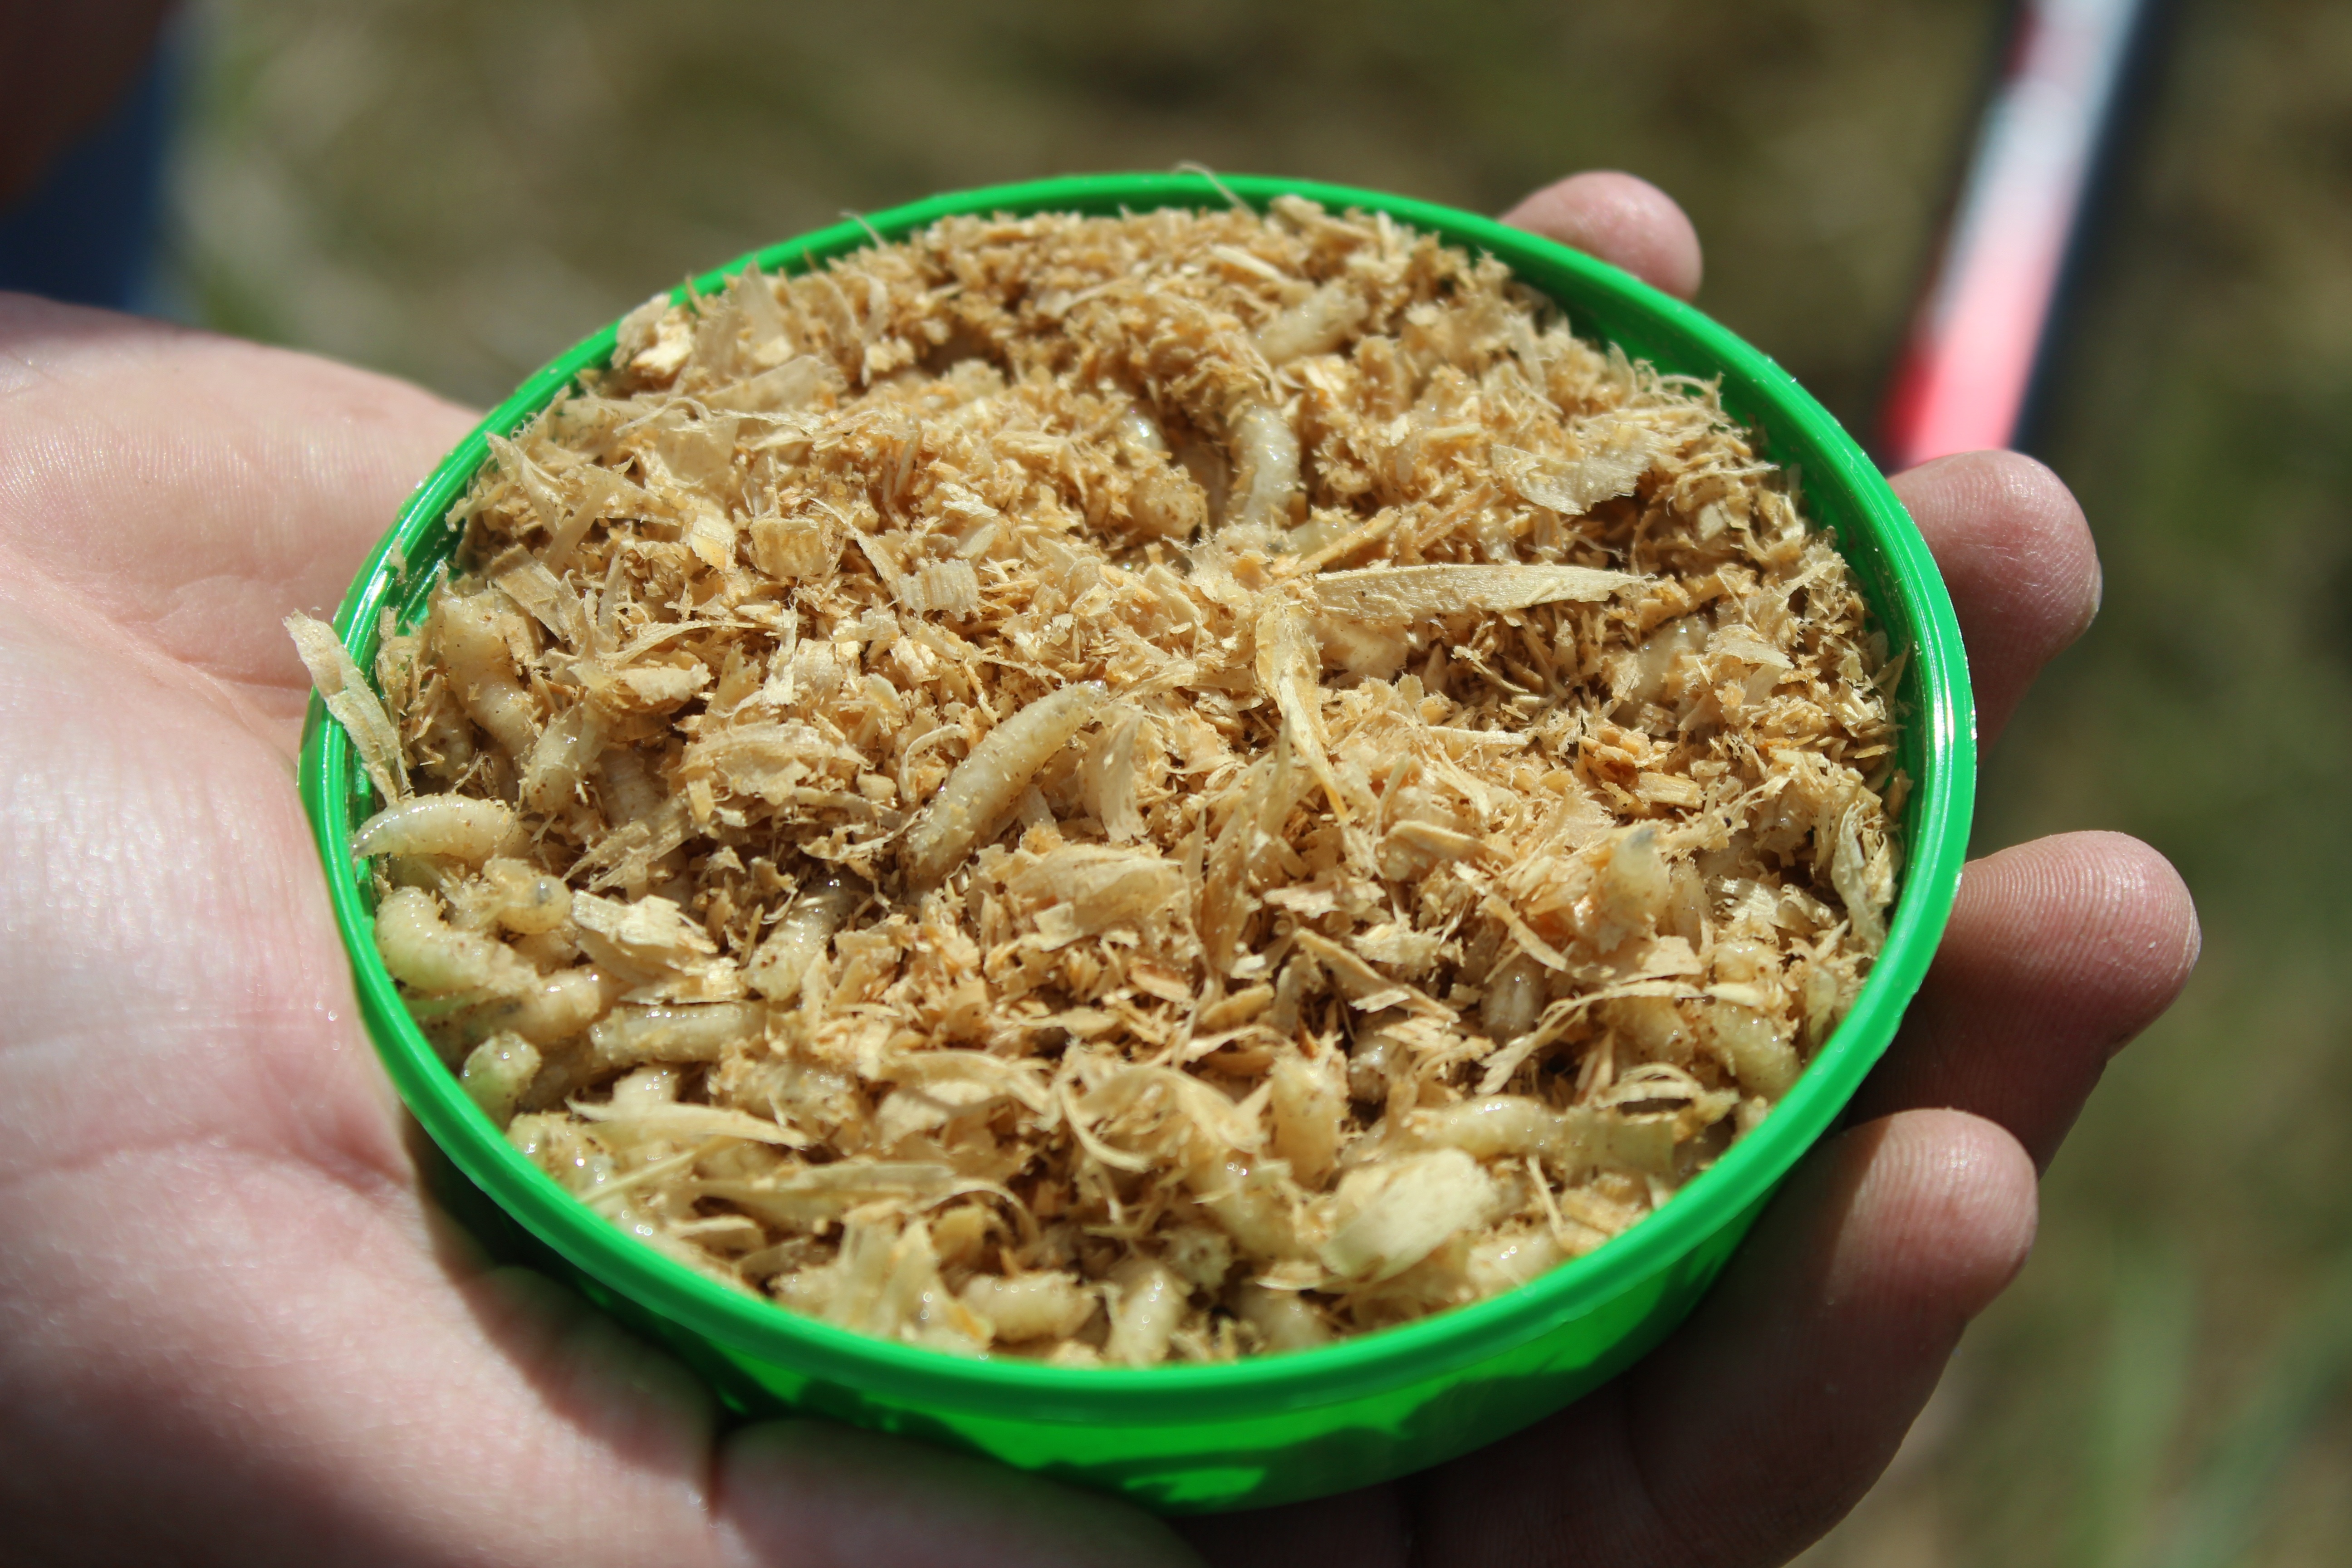
dish, meal, food, produce, crop, fishing, agriculture, breakfast, cuisine, cereal, coconut, vegetarian food, worms, white worms, fodders for fishes, grass family, snack food